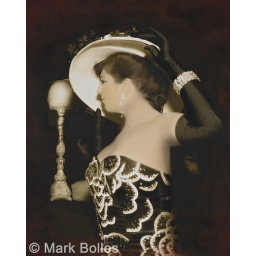
Candid, captured at a black &amp;amp; white formal. Archival print finished by hand with pastel.